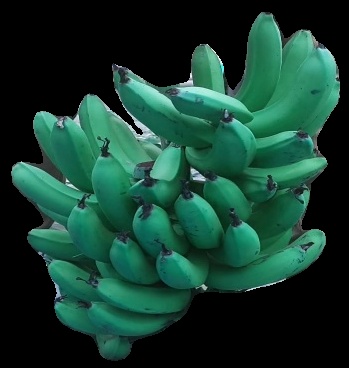
Variety: pachbale
Grade: grade3